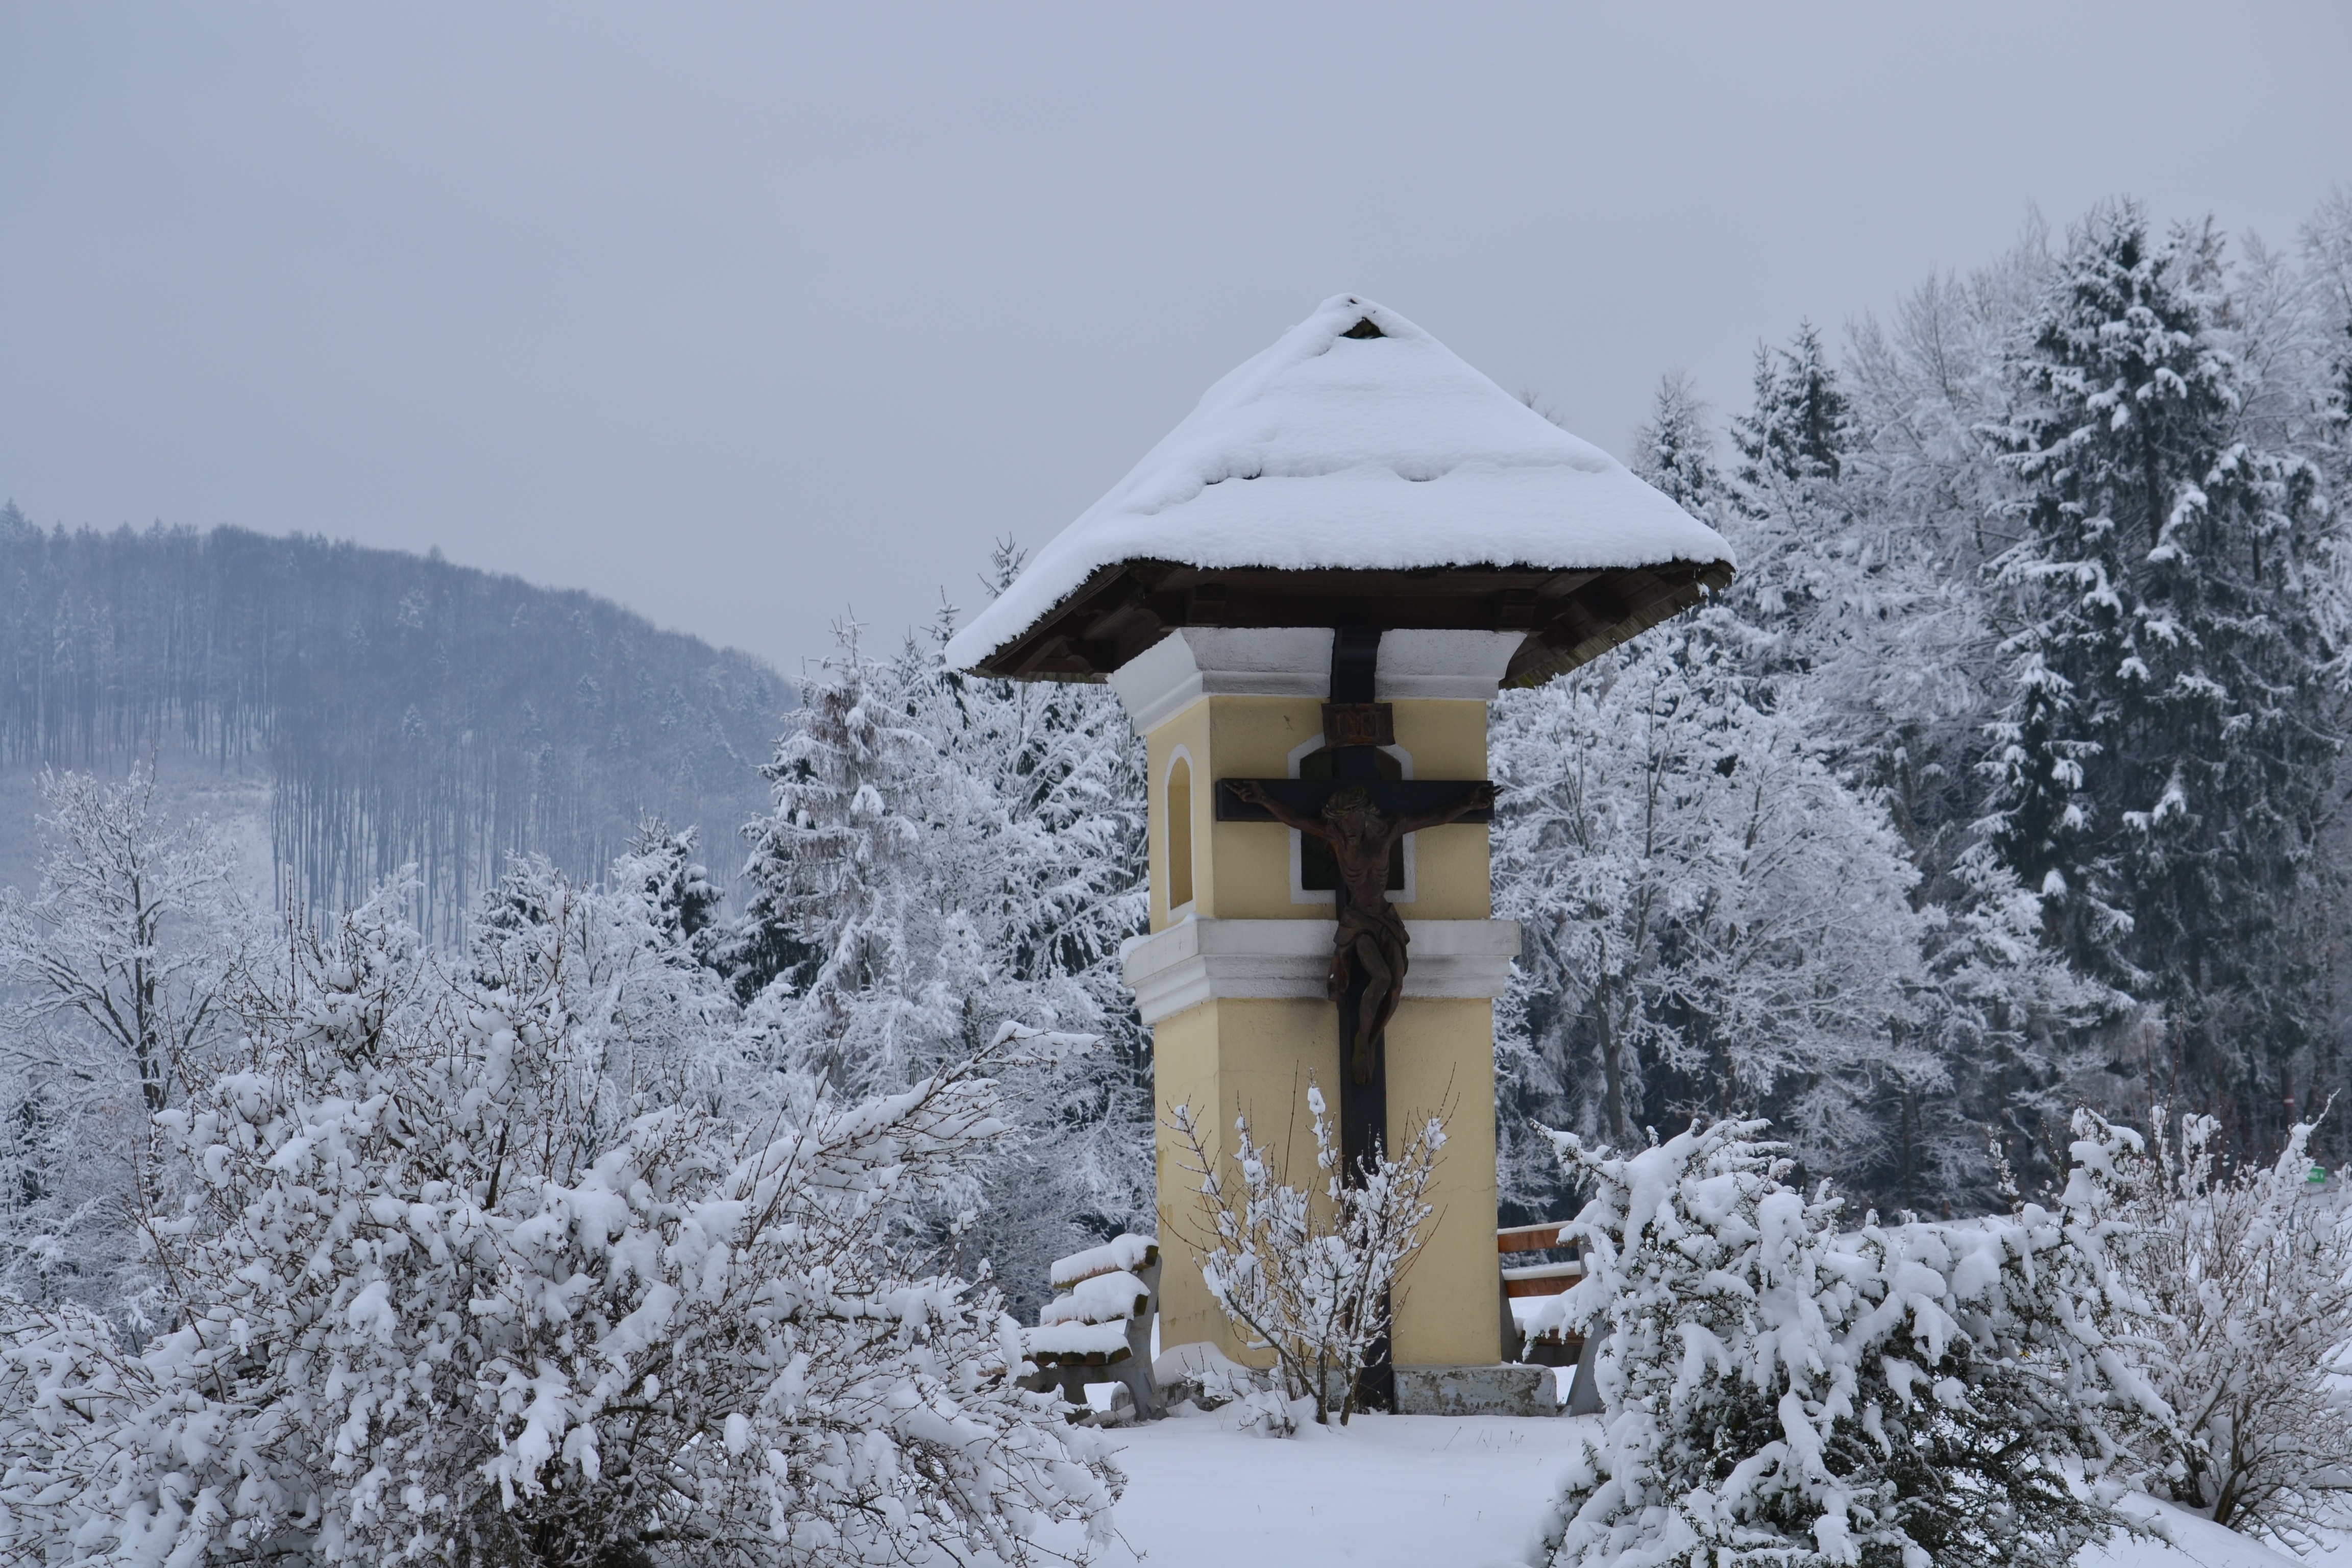
snow, winter, frost, weather, season, austria, blizzard, carinthia, freezing, wayside cross, grutschen, winter storm